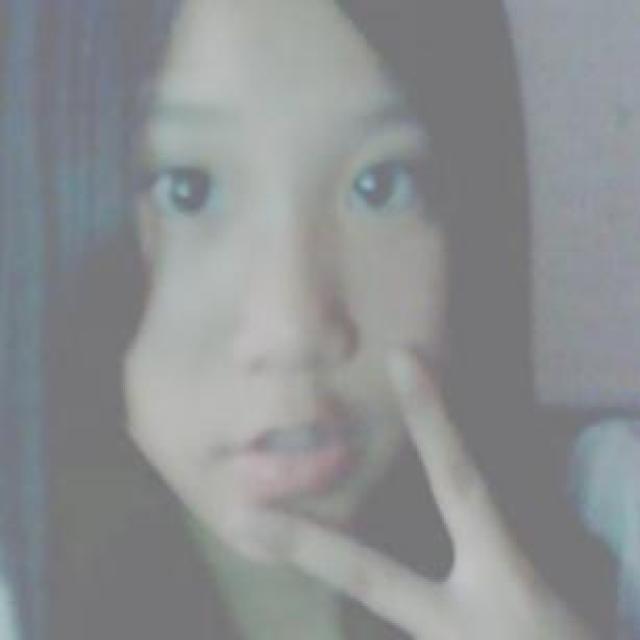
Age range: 13-20